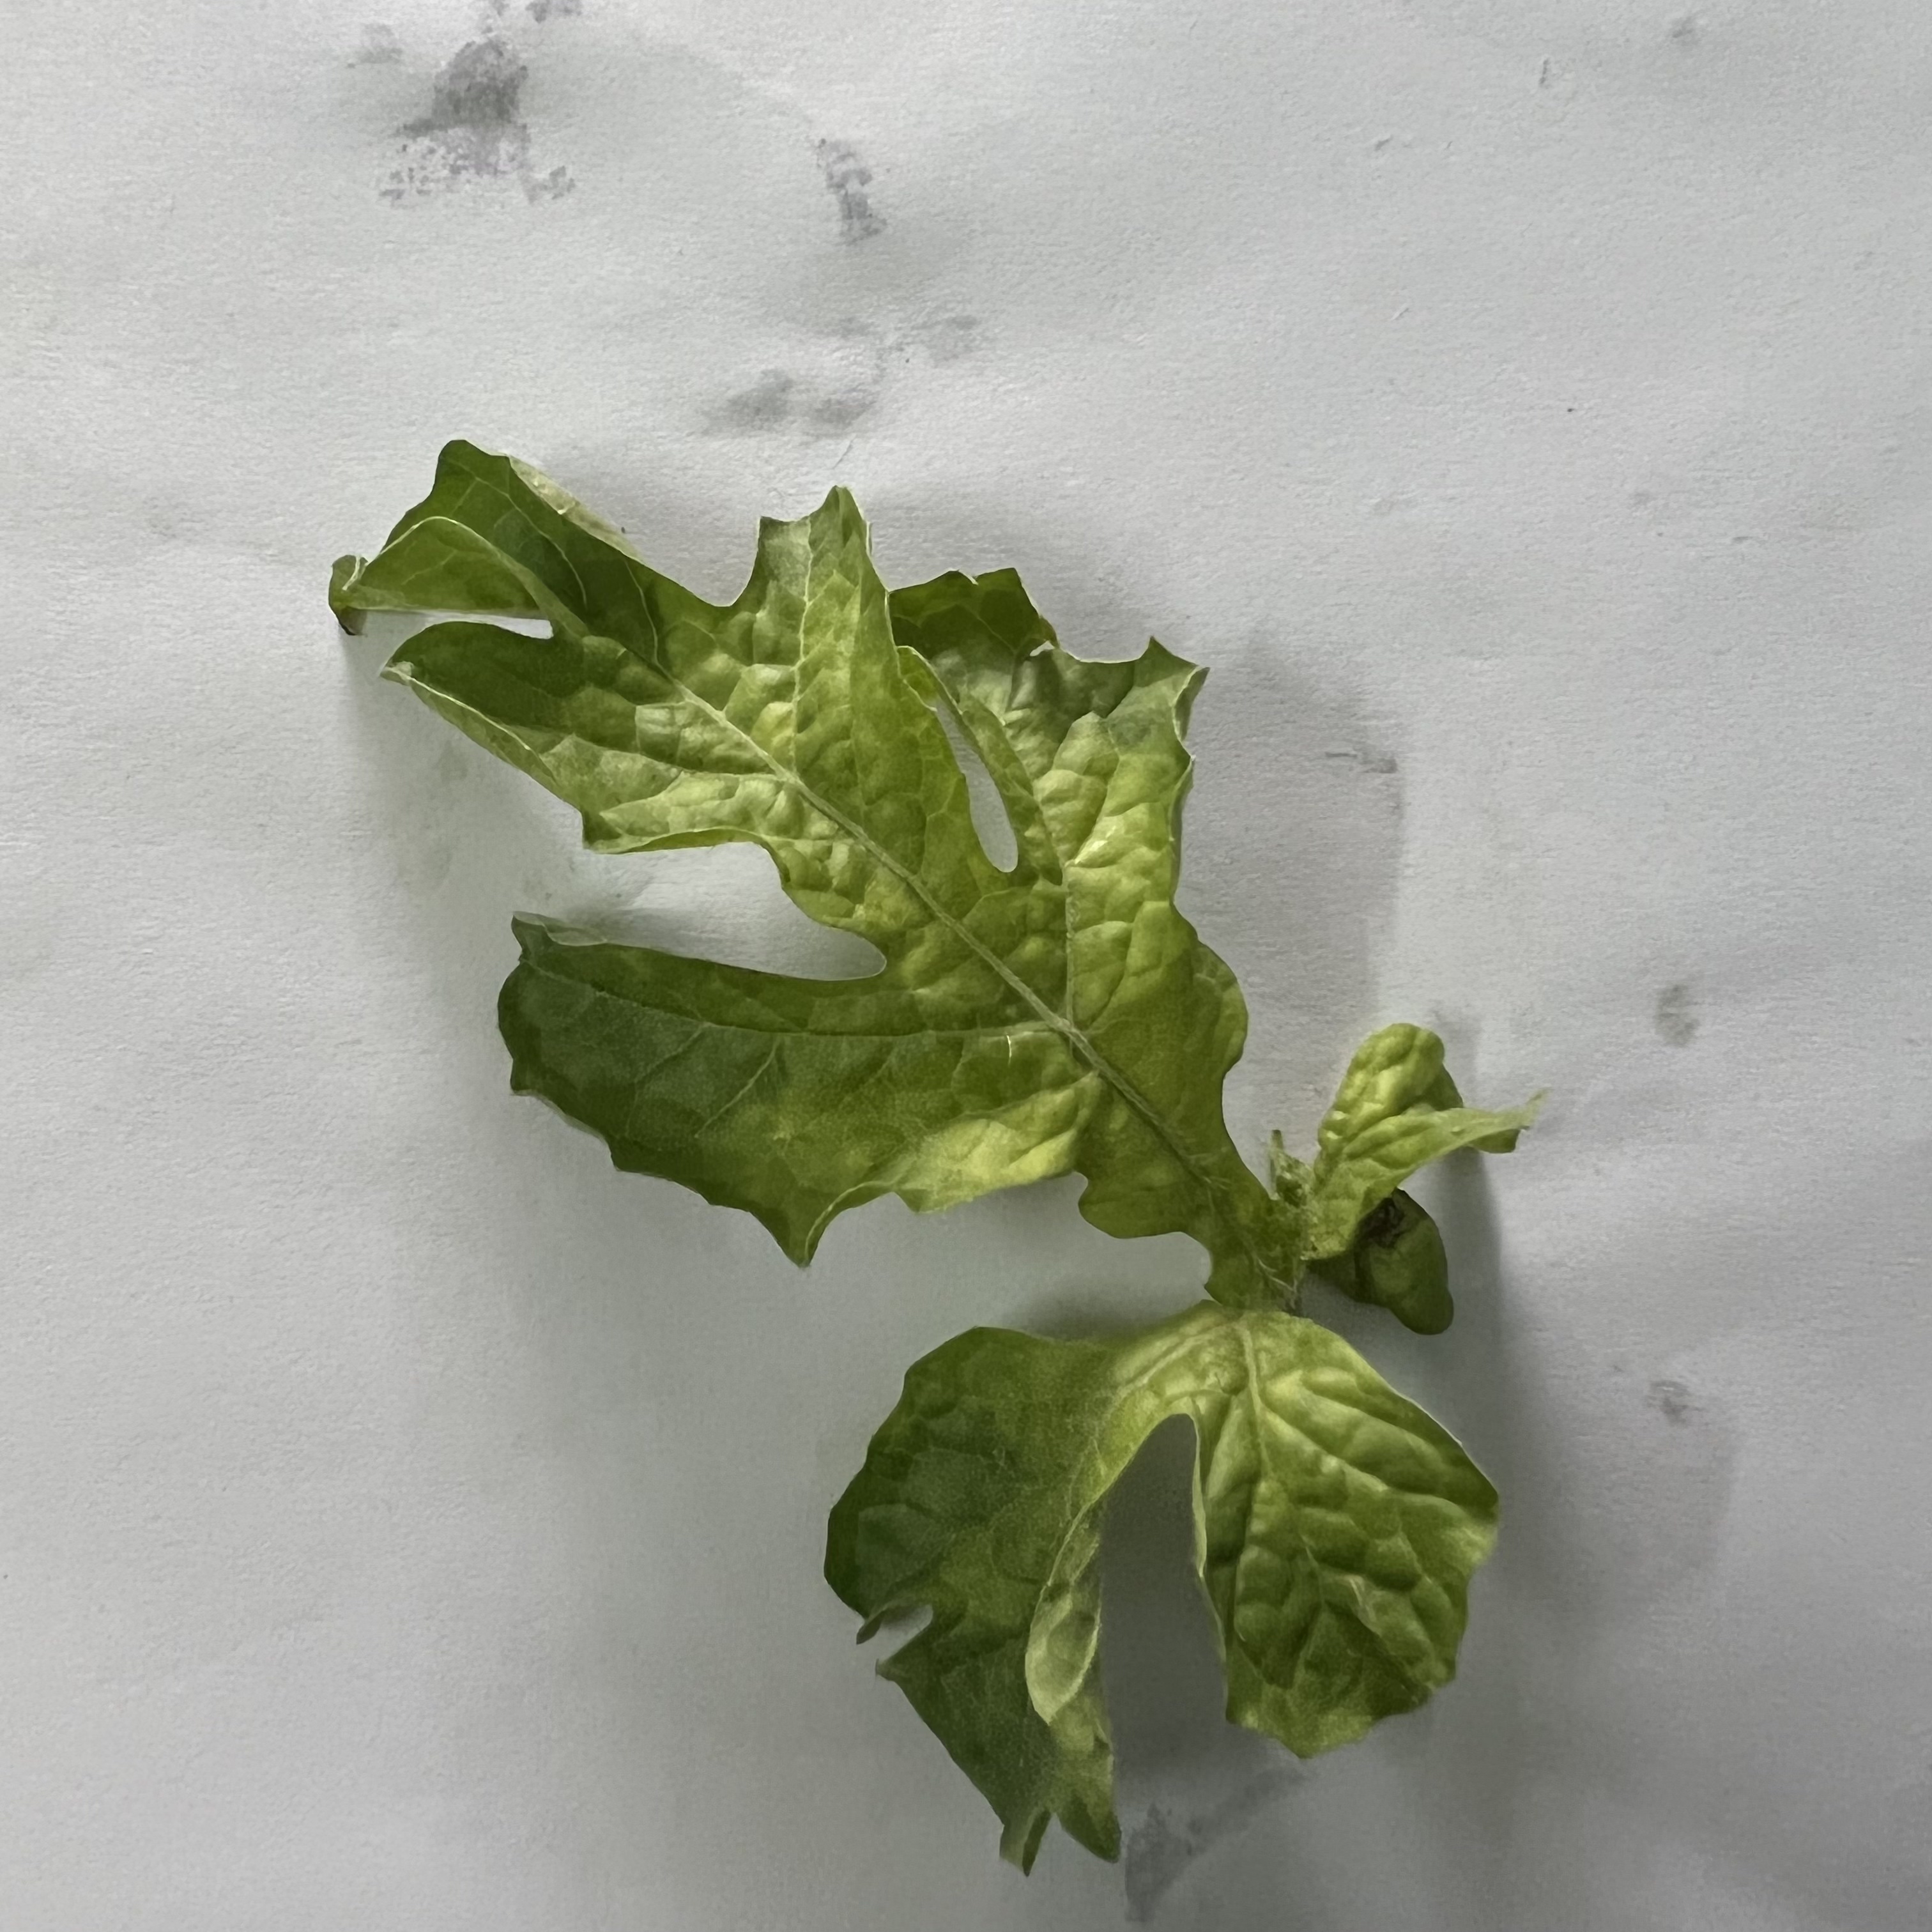
Label: Mosaic_Virus